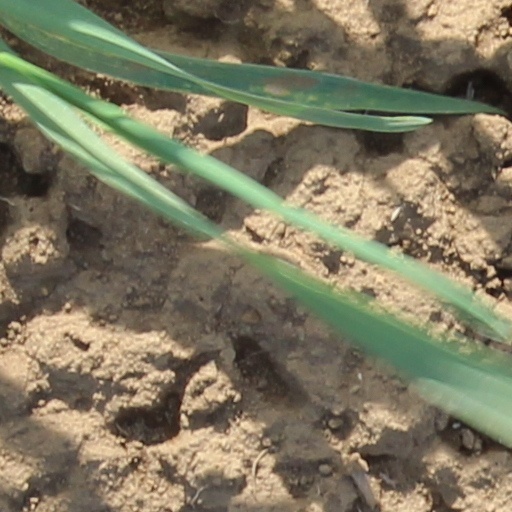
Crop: wheat